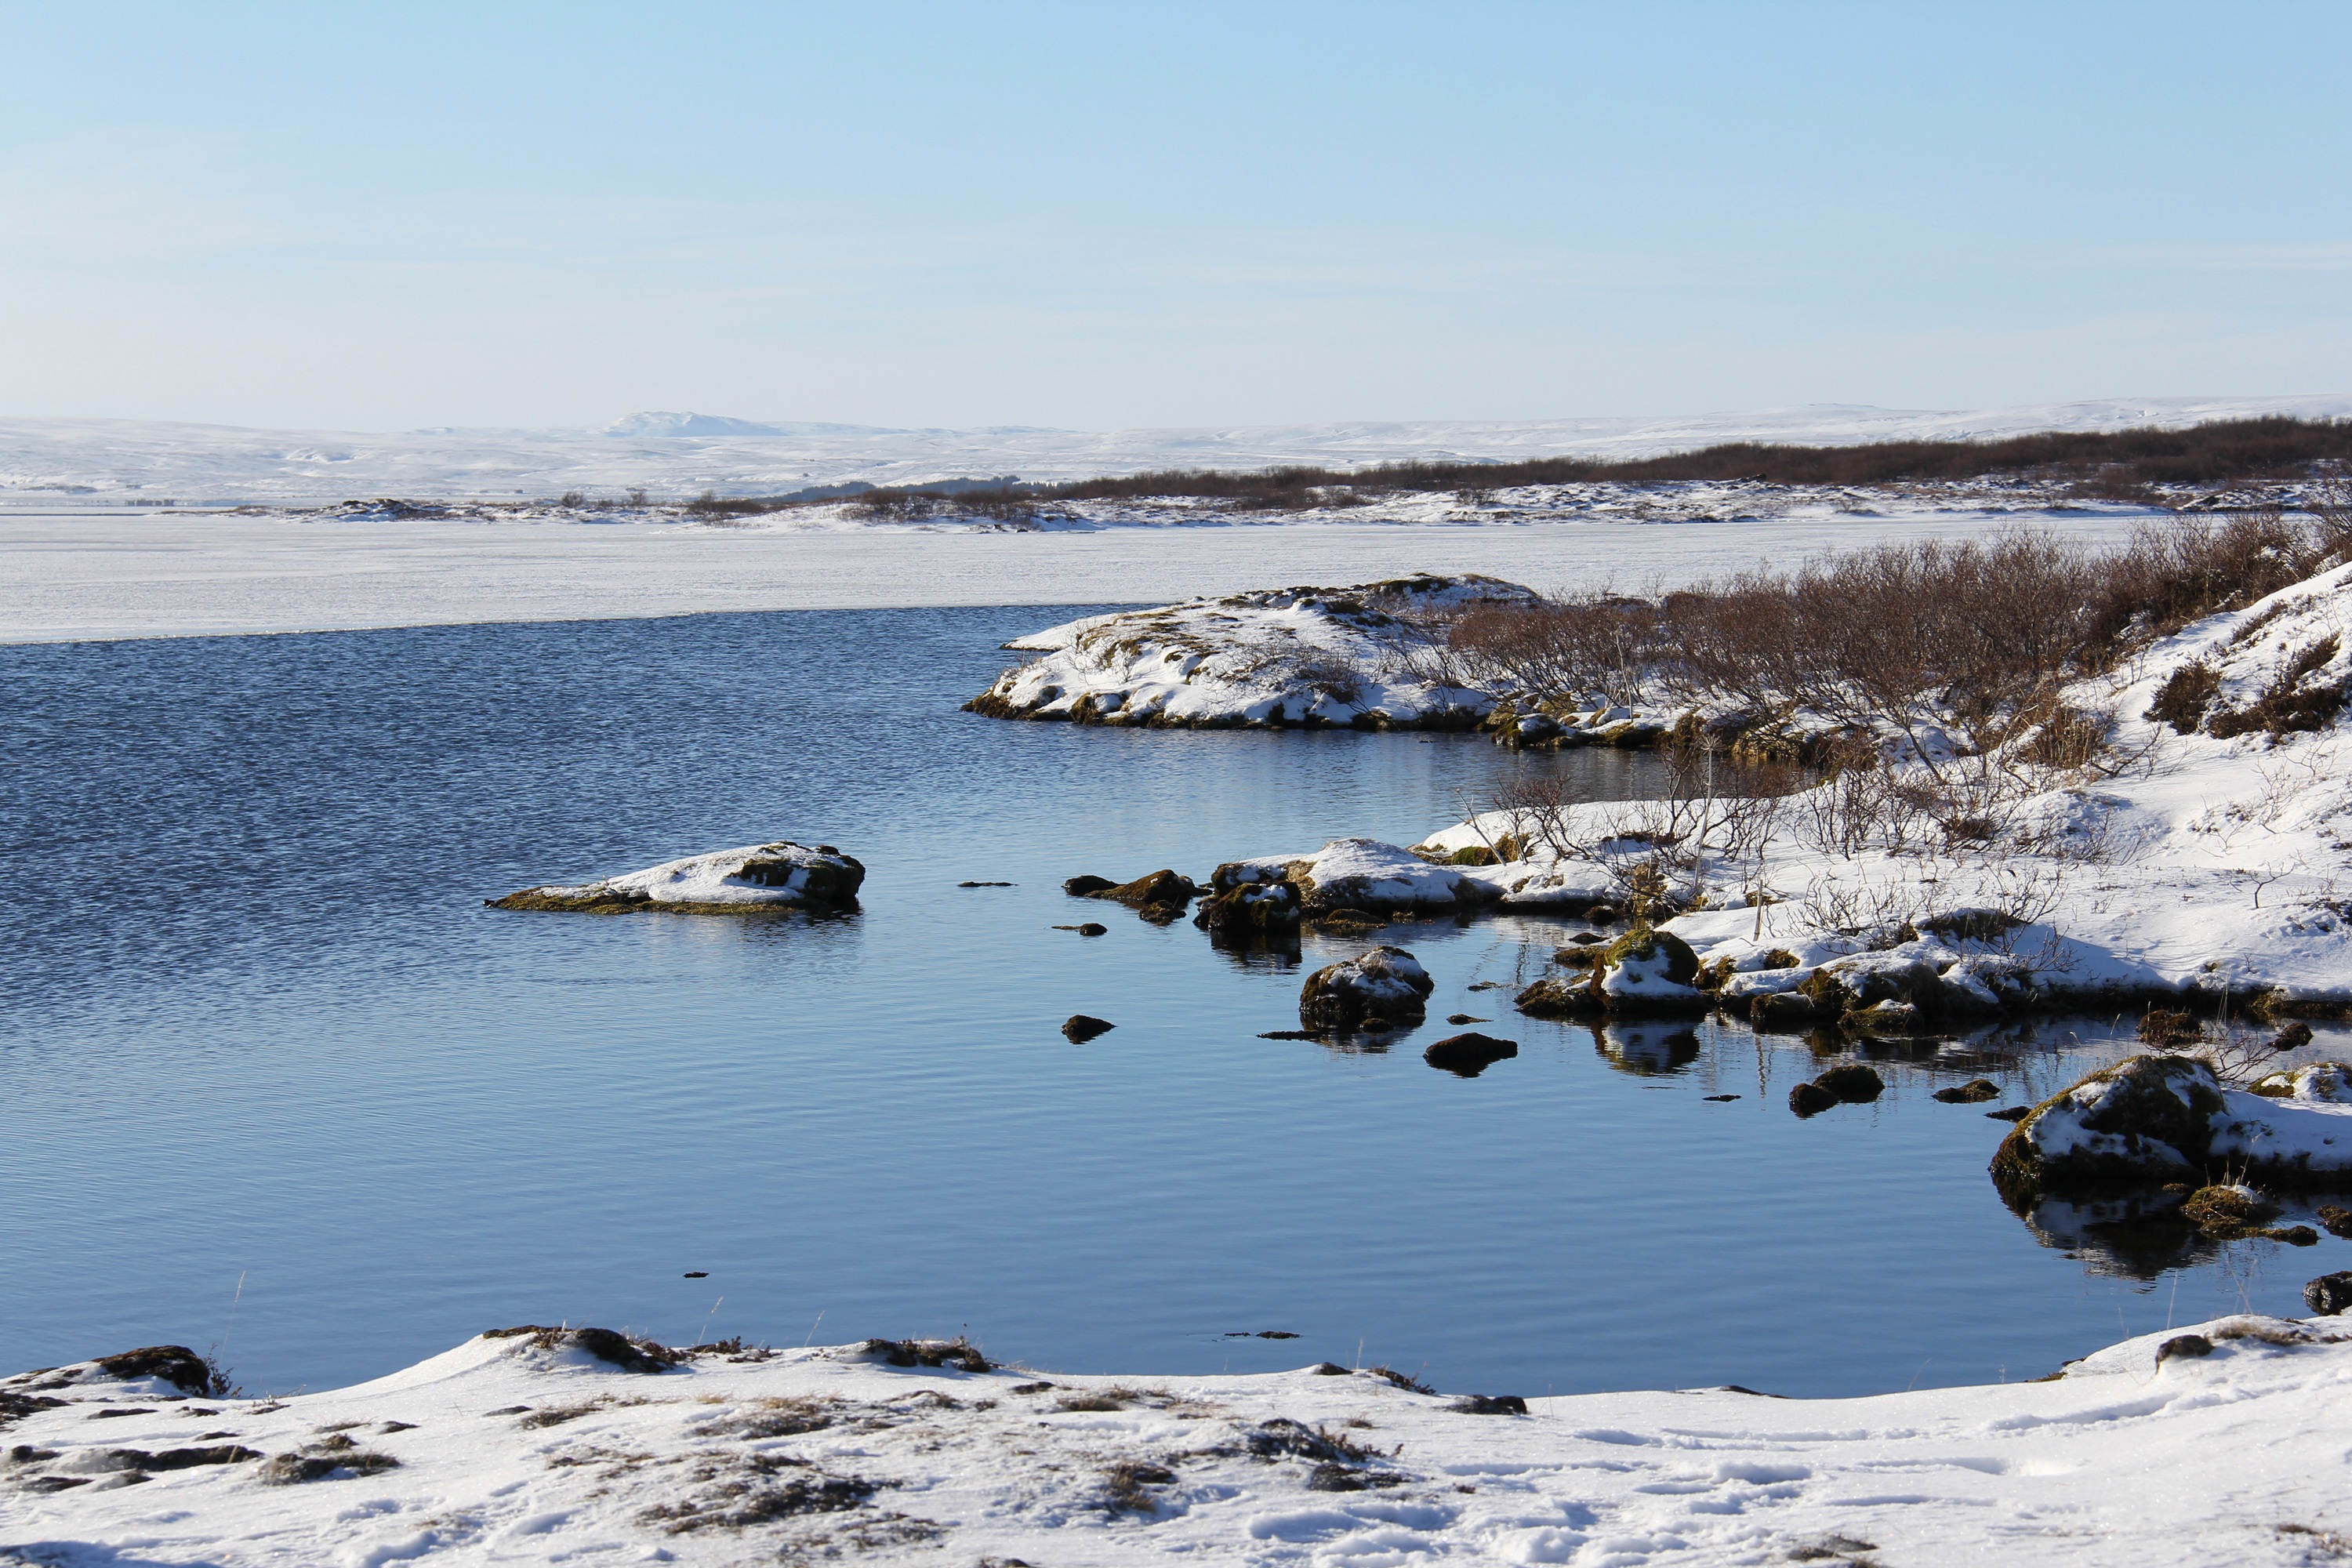
beach, landscape, sea, coast, water, nature, grass, rock, ocean, mountain, snow, cold, winter, shore, wave, lake, view, travel, clear, europe, ice, green, reflection, natural, weather, bay, drink, blue, iceland, arctic, season, body of water, outdoors, cool, amazing, beautiful, icelandic, pure, loch, magical, attractive, scandinavia, reykjavik, arctic ocean